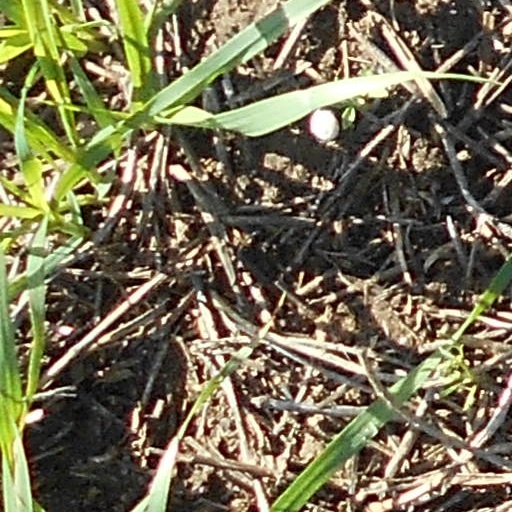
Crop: wheat